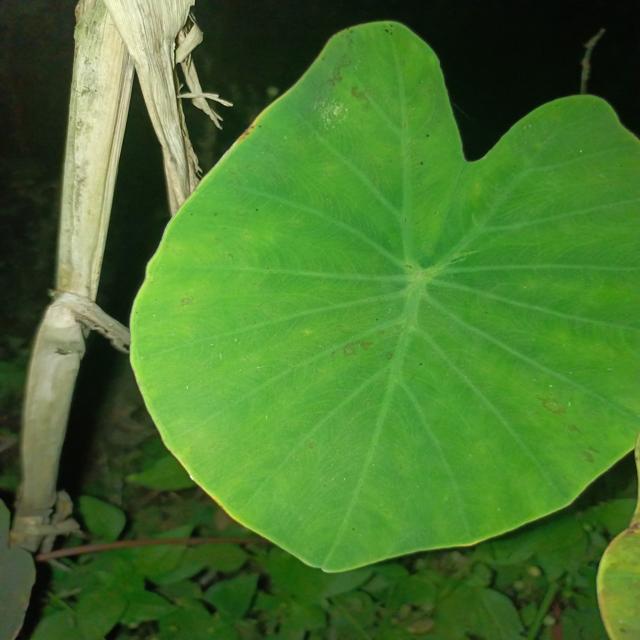
Label: Healthy